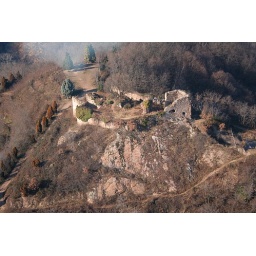
Ruins over an hill near Sesia river